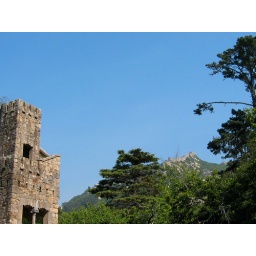
palace garden tower with sintra's moorish castle in the background